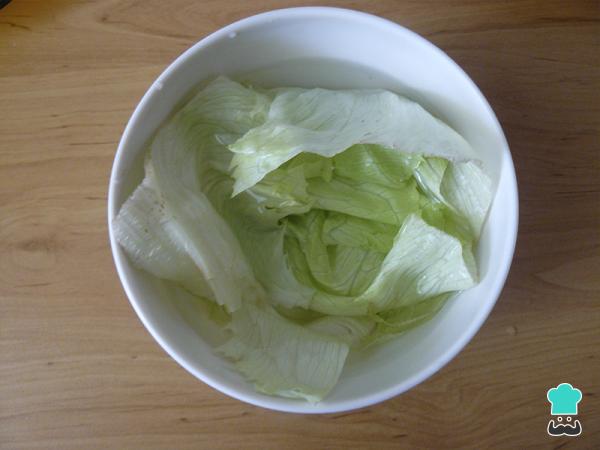
Lavamos bien la lechuga. Para ello os recomendamos dejarla al menos 5 minutos cubierta de agua con vinagre. Además de un aliño exprés, nos aseguraremos que está completamente limpia.